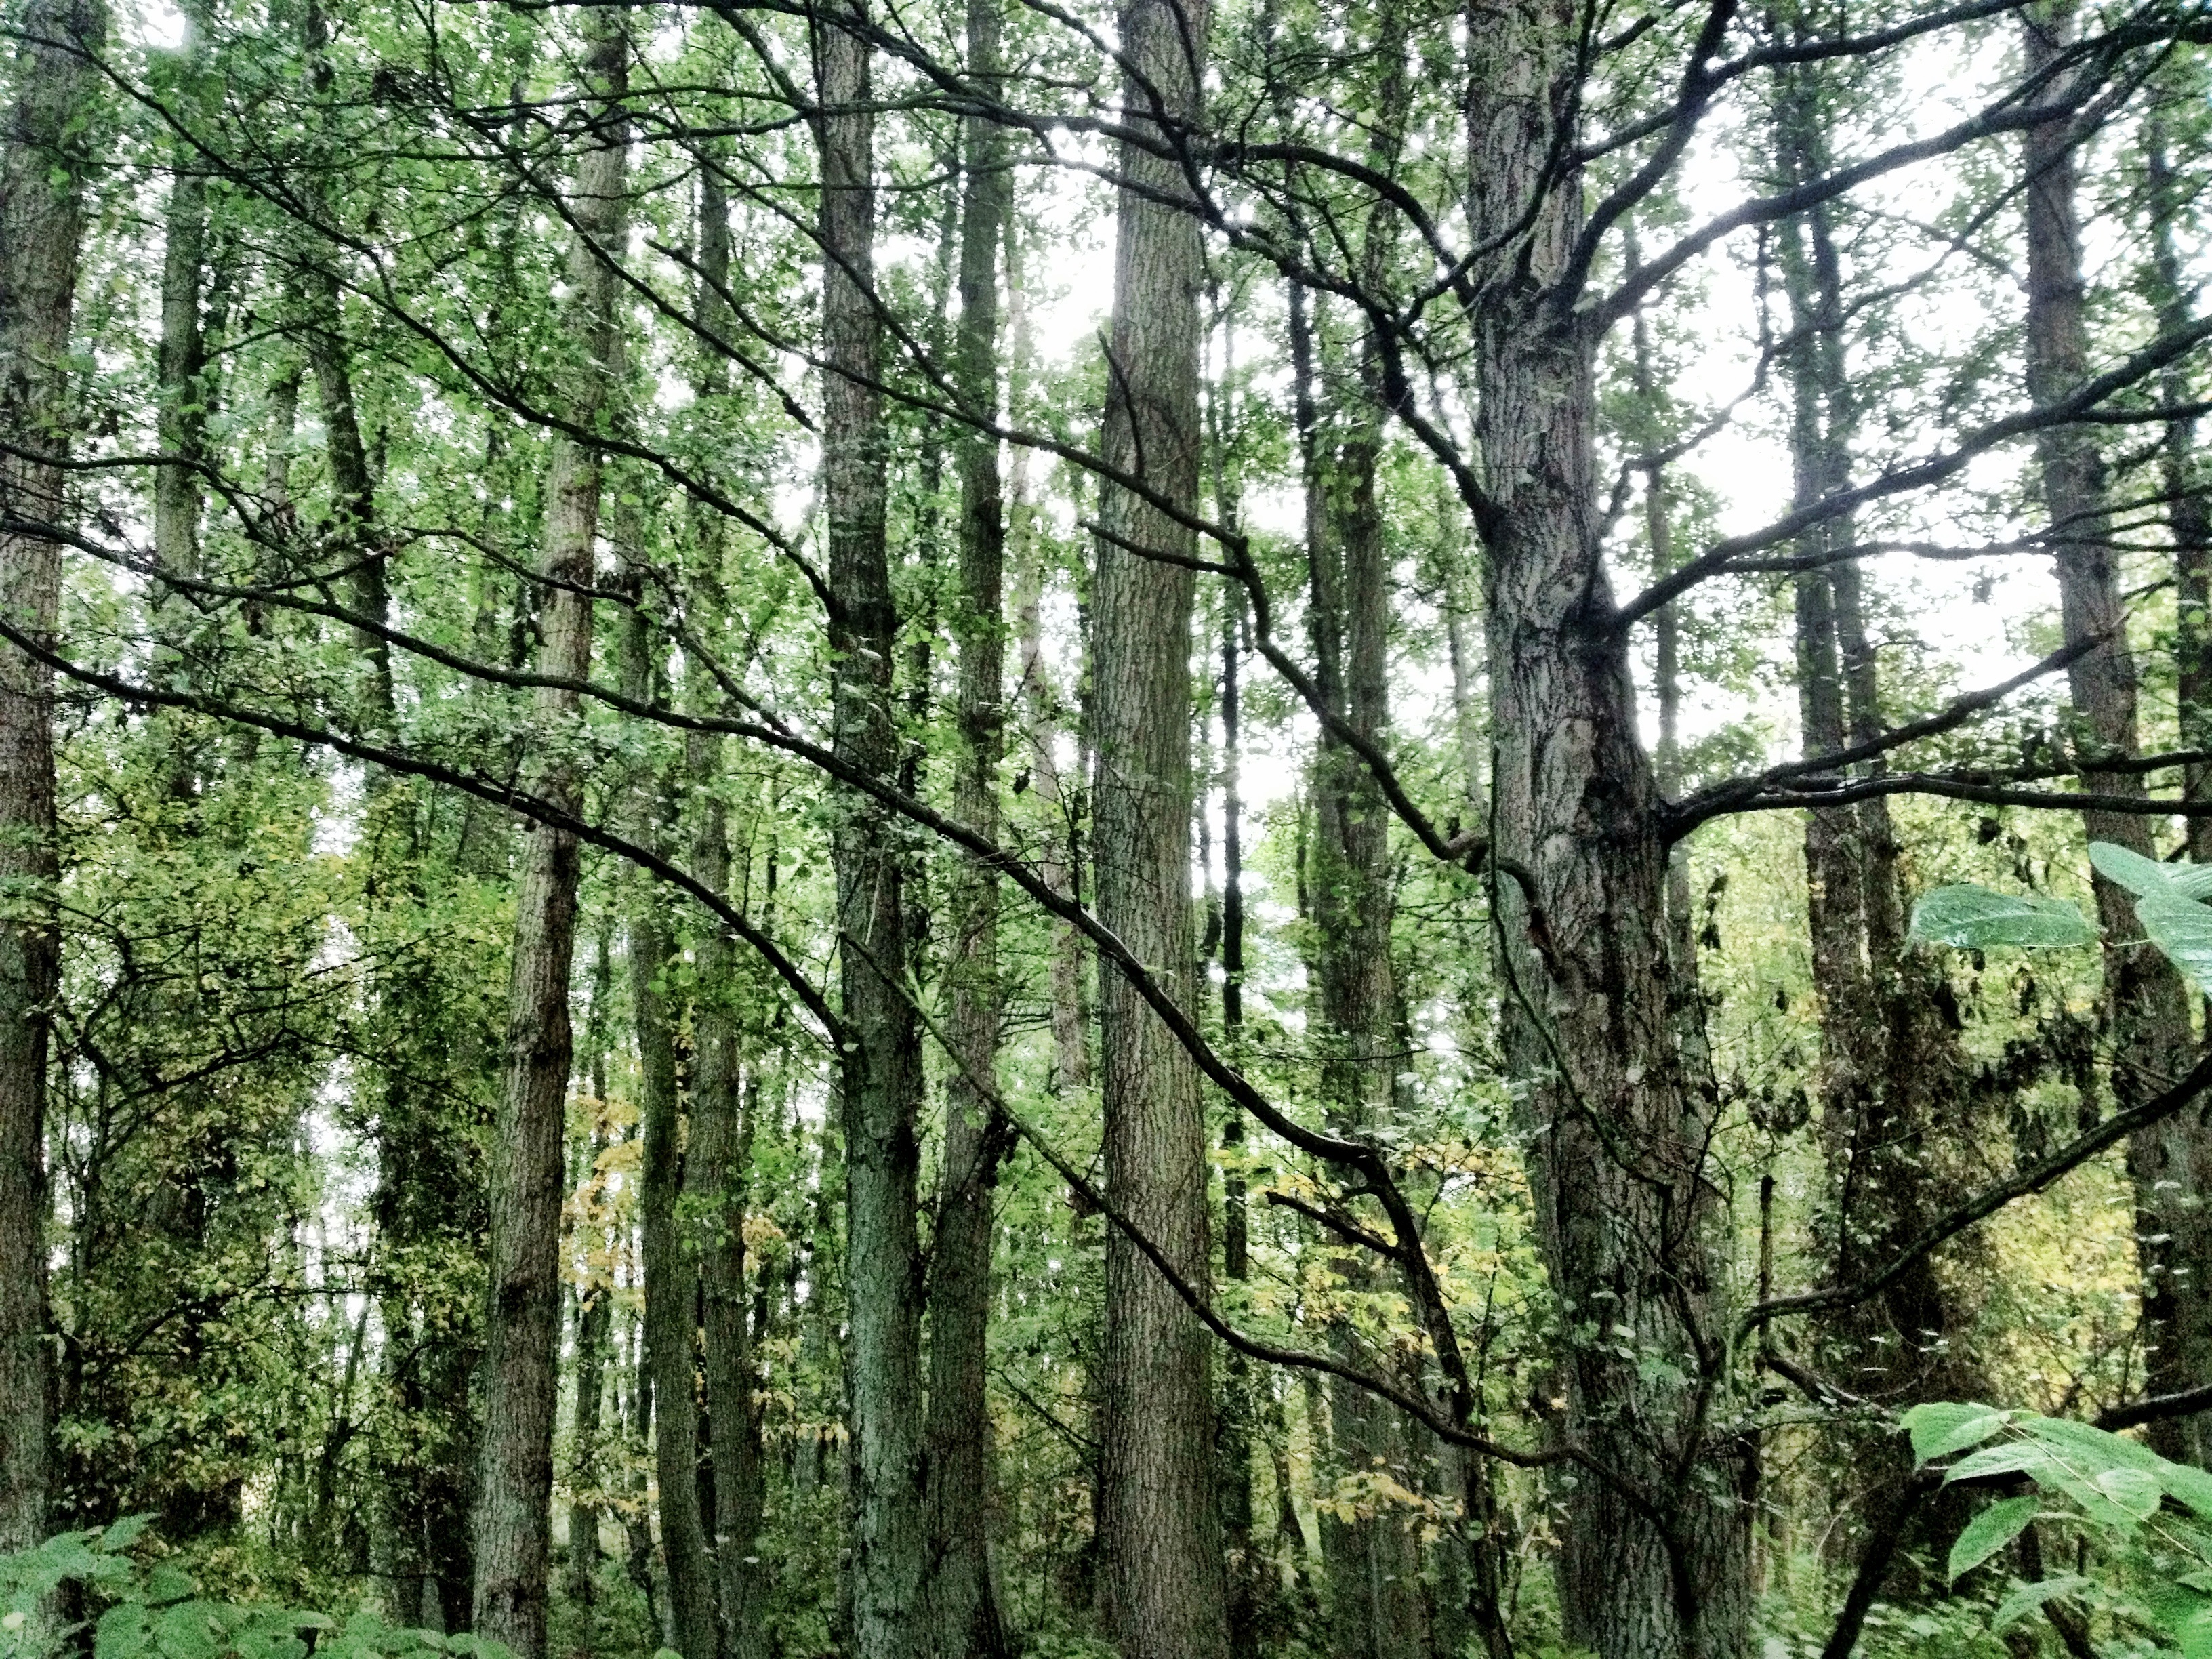
tree, forest, branch, plant, jungle, vegetation, rainforest, deciduous, grove, woodland, habitat, ecosystem, biome, old growth forest, natural environment, woody plant, temperate broadleaf and mixed forest, temperate coniferous forest